Operant conditioning

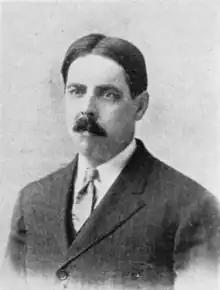
Edward Lee Thorndike in 1912

Operant conditioning, sometimes called "instrumental learning", was first extensively studied by Edward L. Thorndike (1874–1949), who observed the behavior of cats trying to escape from home-made puzzle boxes. A cat could escape from the box by a simple response such as pulling a cord or pushing a pole, but when first constrained, the cats took a long time to get out. With repeated trials ineffective responses occurred less frequently and successful responses occurred more frequently, so the cats escaped more and more quickly. Thorndike generalized this finding in his law of effect, which states that behaviors followed by satisfying consequences tend to be repeated and those that produce unpleasant consequences are less likely to be repeated. In short, some consequences "strengthen" behavior and some consequences "weaken" behavior. By plotting escape time against trial number Thorndike produced the first known animal learning curves through this procedure.